Waveny Park

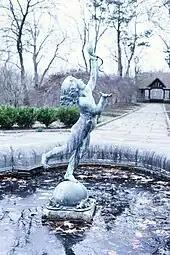
Waveny Park, statue by the castle.

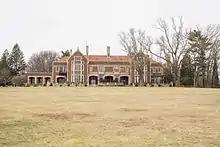
Waveny Mansion

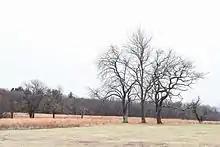
Waveny Park

The house was used for exterior shots for the fictional 'Cortlandt Manor' on the soap opera "All My Children" for many years; exteriors of the estate were also used in the 2004 remake film "The Stepford Wives".